Bajadasaurus

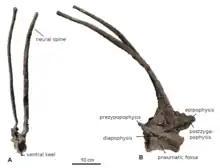
Pieces of fossilized bone from the neck of the dinosaur showing extended spines

Both —small, triangular bones located between the first neck vertebra and the skull—were found in articulation with the skull. Of the first neck vertebra (the ), only the upper elements, the , are preserved. These were triangular and wing-like in "Bajadasaurus". The second neck vertebra, the , is nearly complete. As in "Dicraeosaurus", it was twice as high as it was long, while its (or vertebral body) was twice as long as it was high. The (sidewards projecting processes) were small and directed backwards as in "Suuwassea" rather than downwards as in "Dicraeosaurus" and "Amargasaurus". The neural spine of the axis was narrow and not bifurcated; it differed from other sauropods in being vertically oriented (an autapomorphy of the genus), triangular in cross-section, and tapering towards its apex.